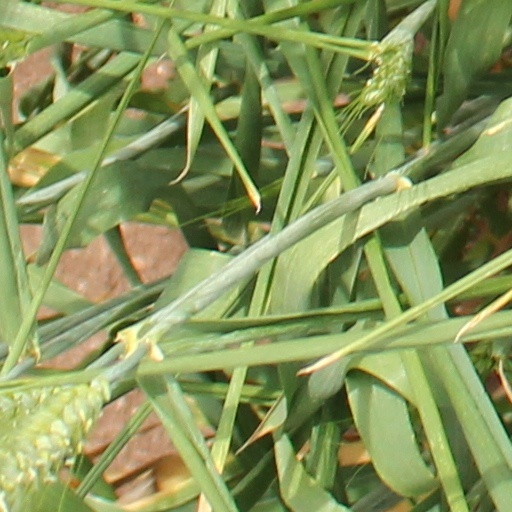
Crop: wheat